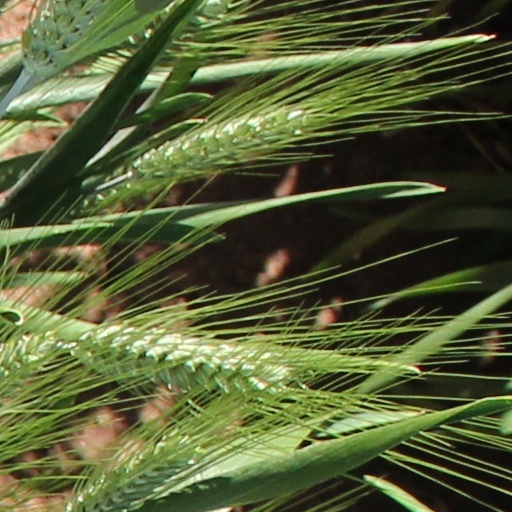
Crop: wheat